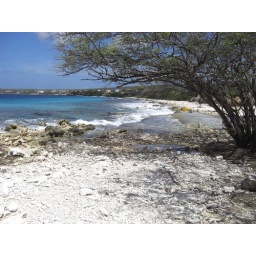
The yellow rock by the beach marks the channel for entry at Andrea I.